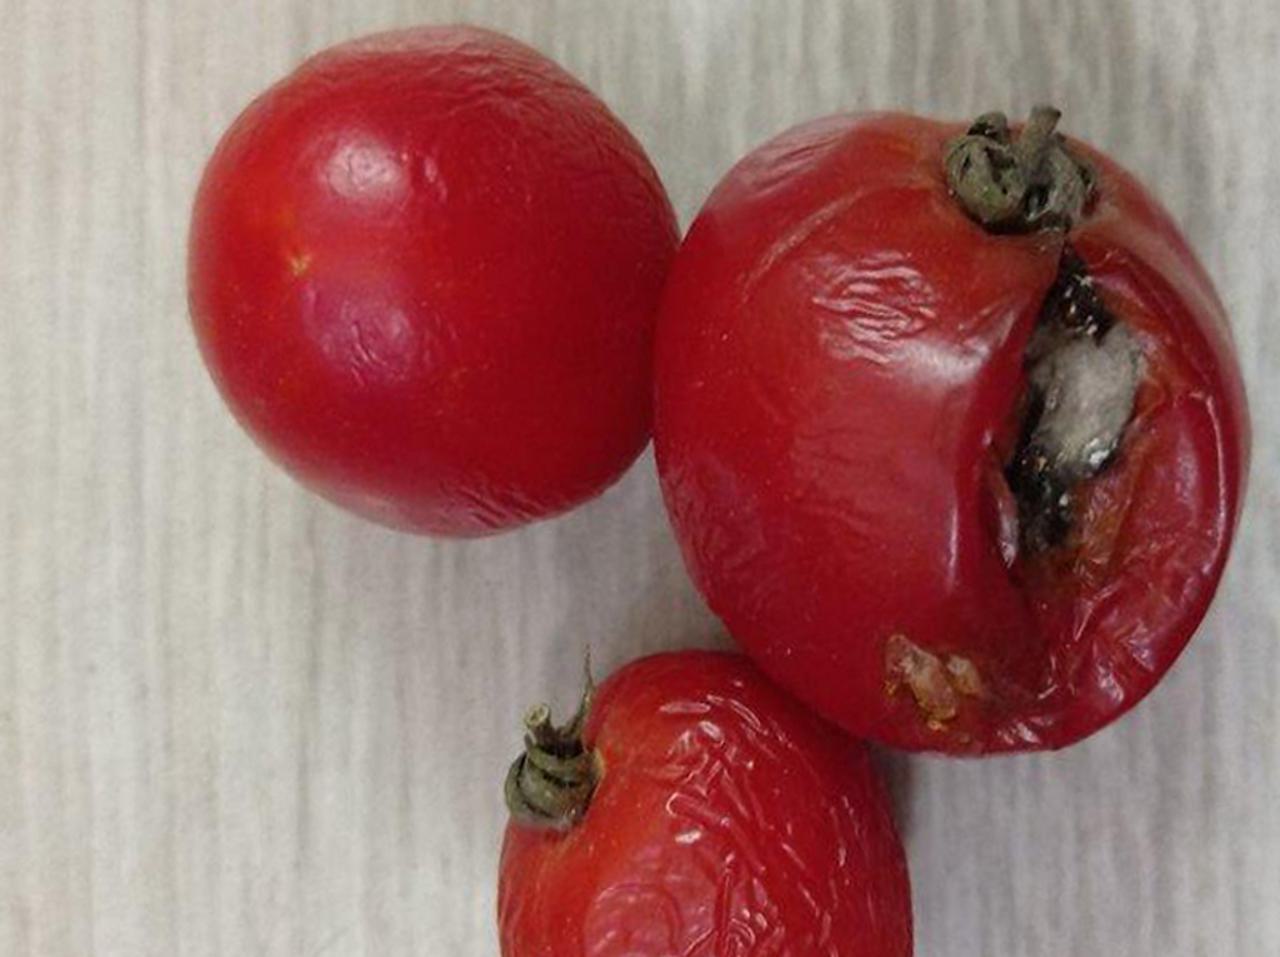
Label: Rotten